Tarquinia Painter

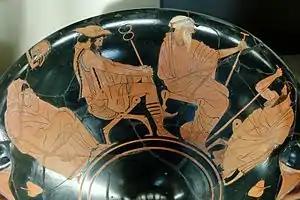
The embassy to Achilles, kylix by the Tarquinia Painter, Louvre Museum.

The Tarquinia Painter ( c. 470–460 BCE) was an ancient Attic vase painter working in red-figure technique during the early mid-5th century BCE. His artistic personality (for he never signed his work) has been extrapolated by John Beazley from his type-piece, Tarquinia RC 1121, Museo Nazionale Tarquiniese, illustrated in "Corpus Vasorum Antiquorum" II, plate 22.1.